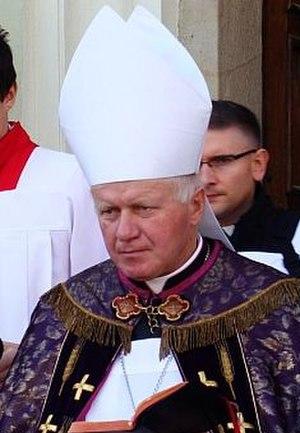
Adam Szal, né le 24 décembre 1953 à Wysoka, est un théologien et prélat catholique polonais, archevêque de Przemyśl depuis 2016.